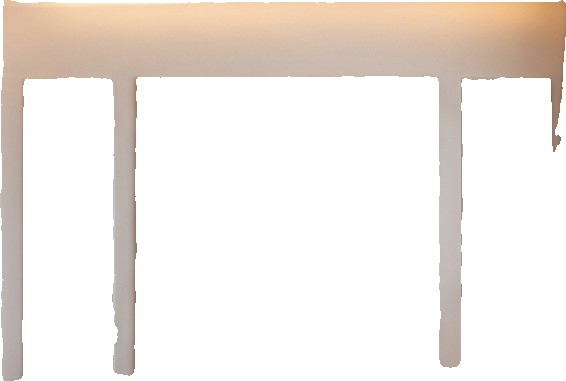
Surface category: wall